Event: Nepal Earthquake
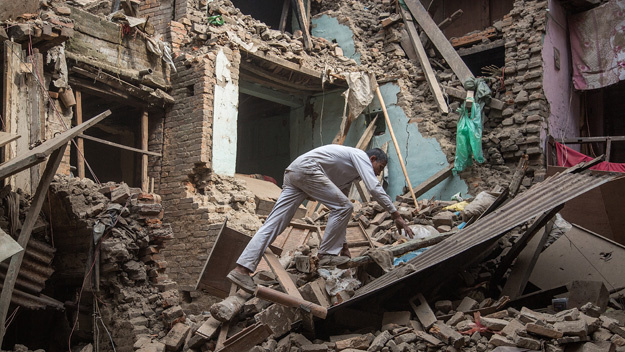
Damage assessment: damage